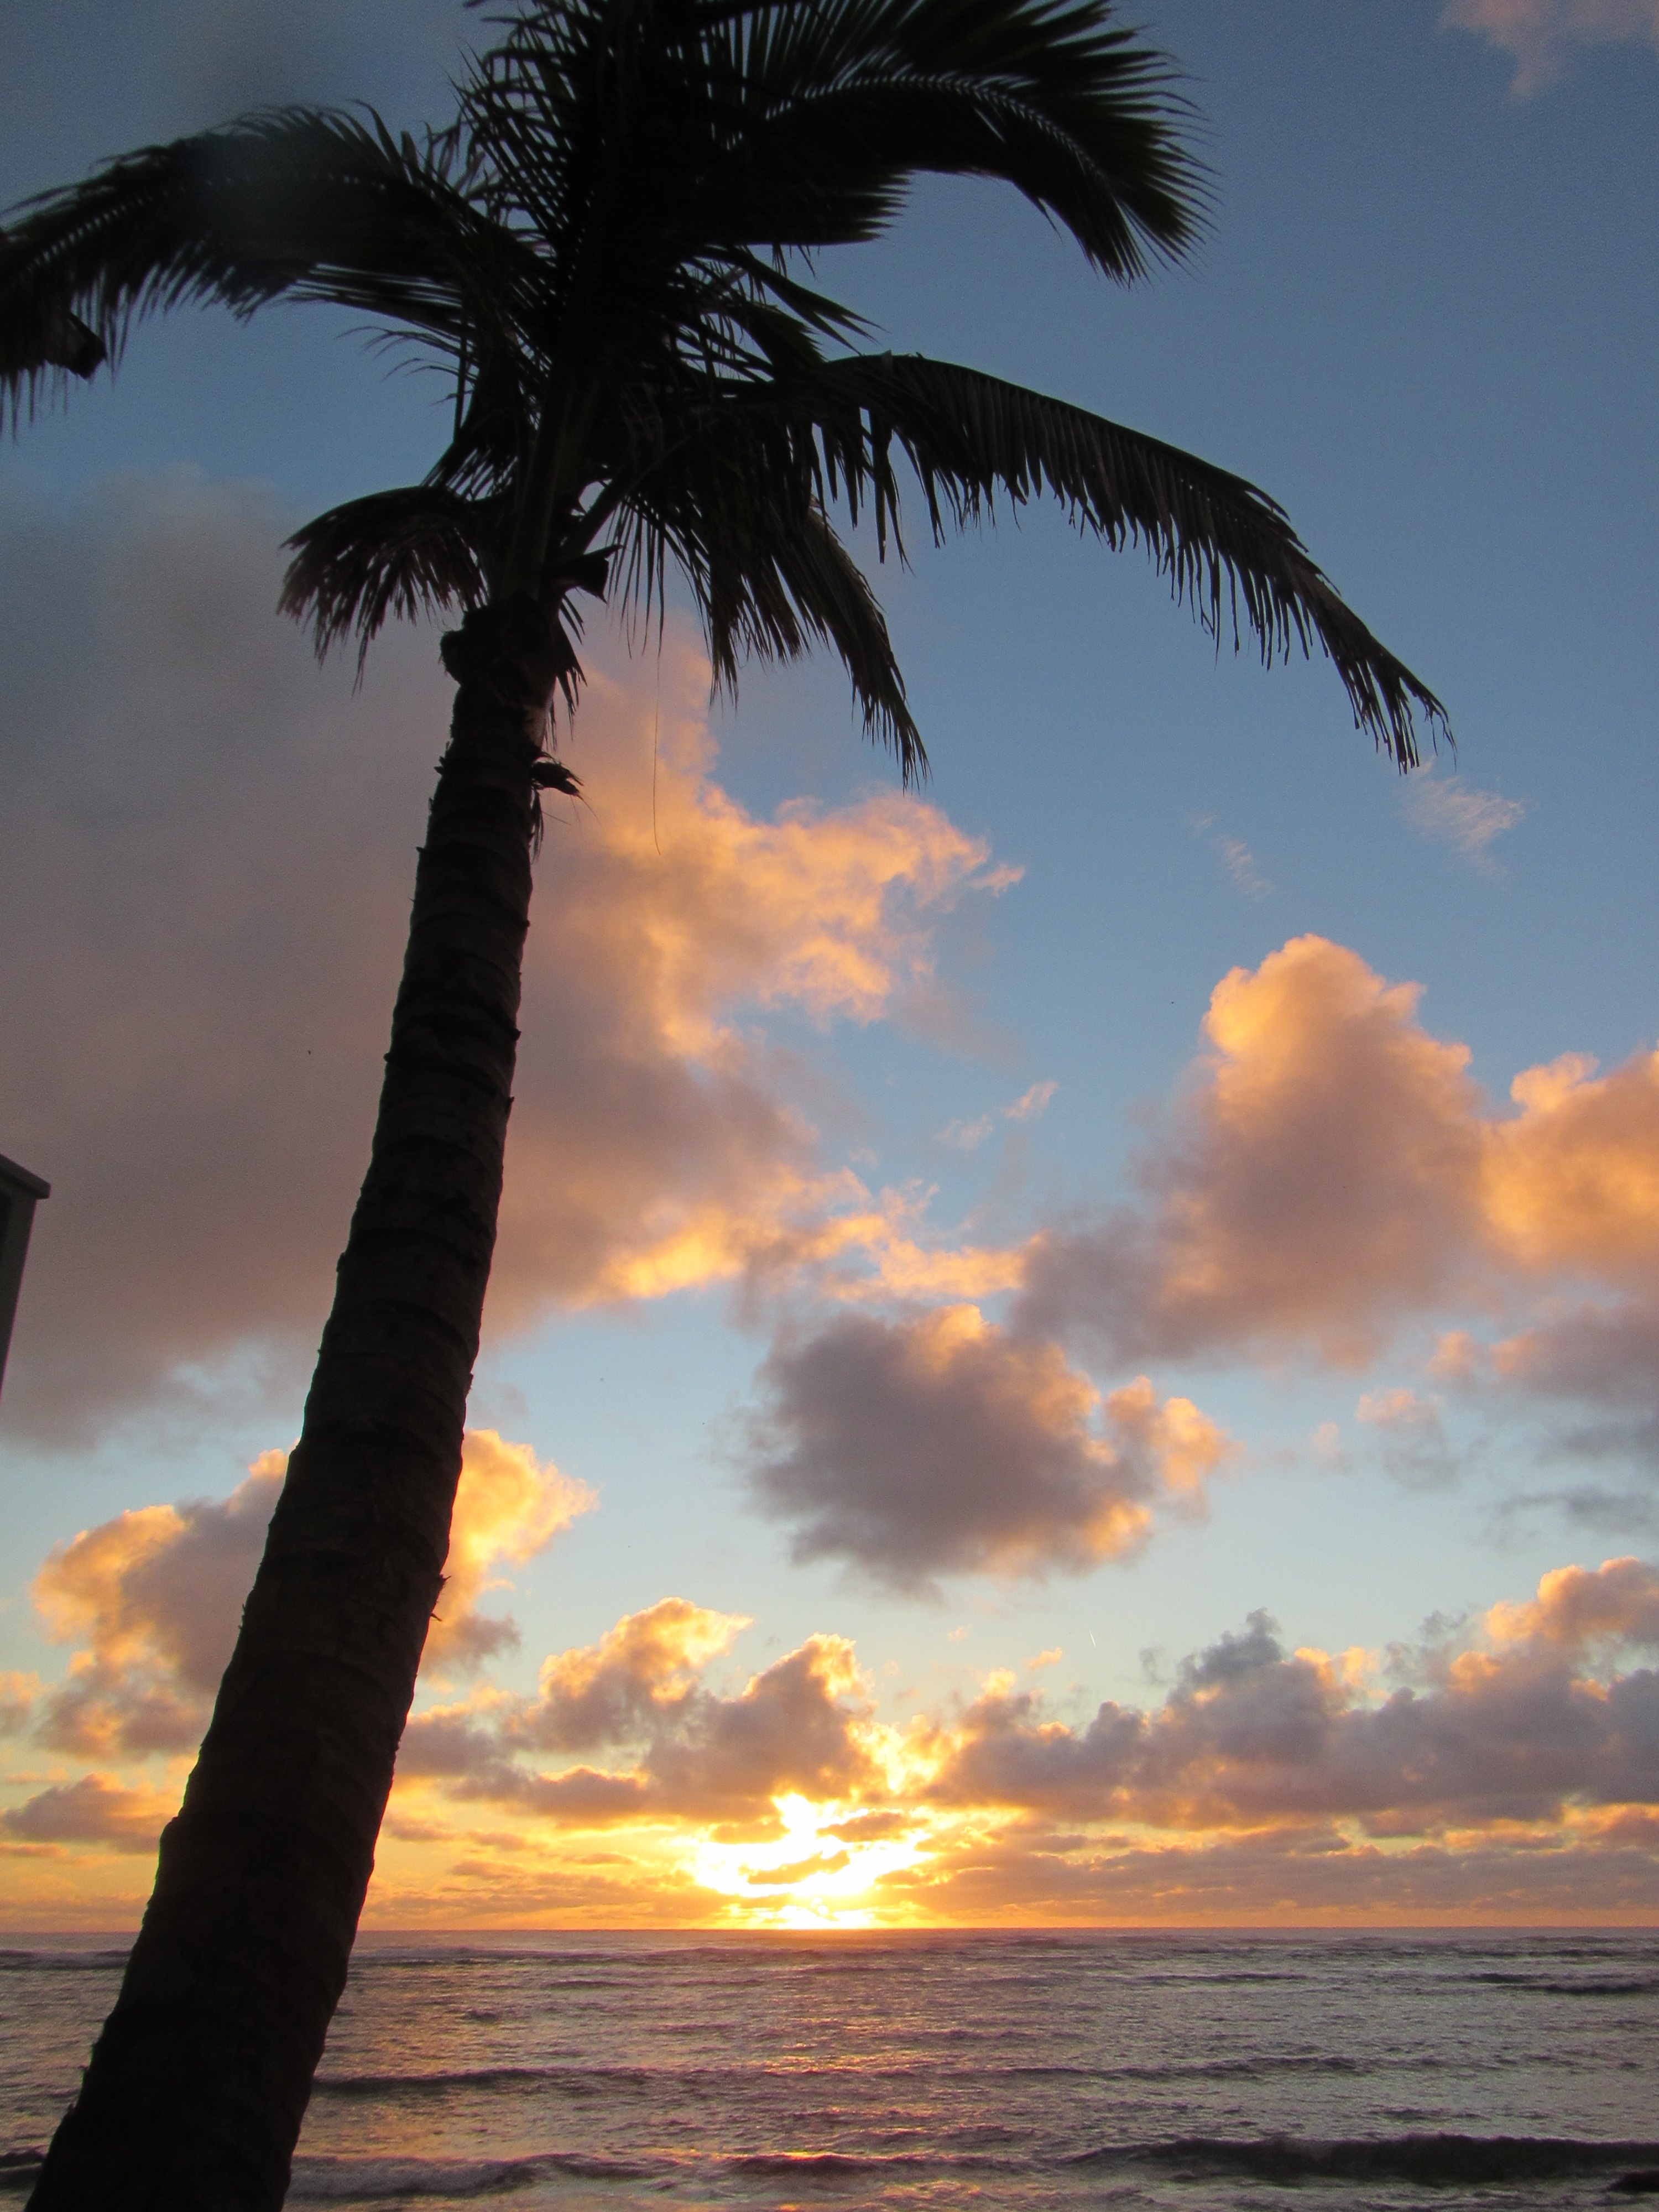
beach, sea, coast, tree, ocean, horizon, cloud, sky, sunrise, sunset, palm tree, sunlight, morning, wave, wind, trunk, dawn, dusk, evening, palm, hawaii, arecales, palm family